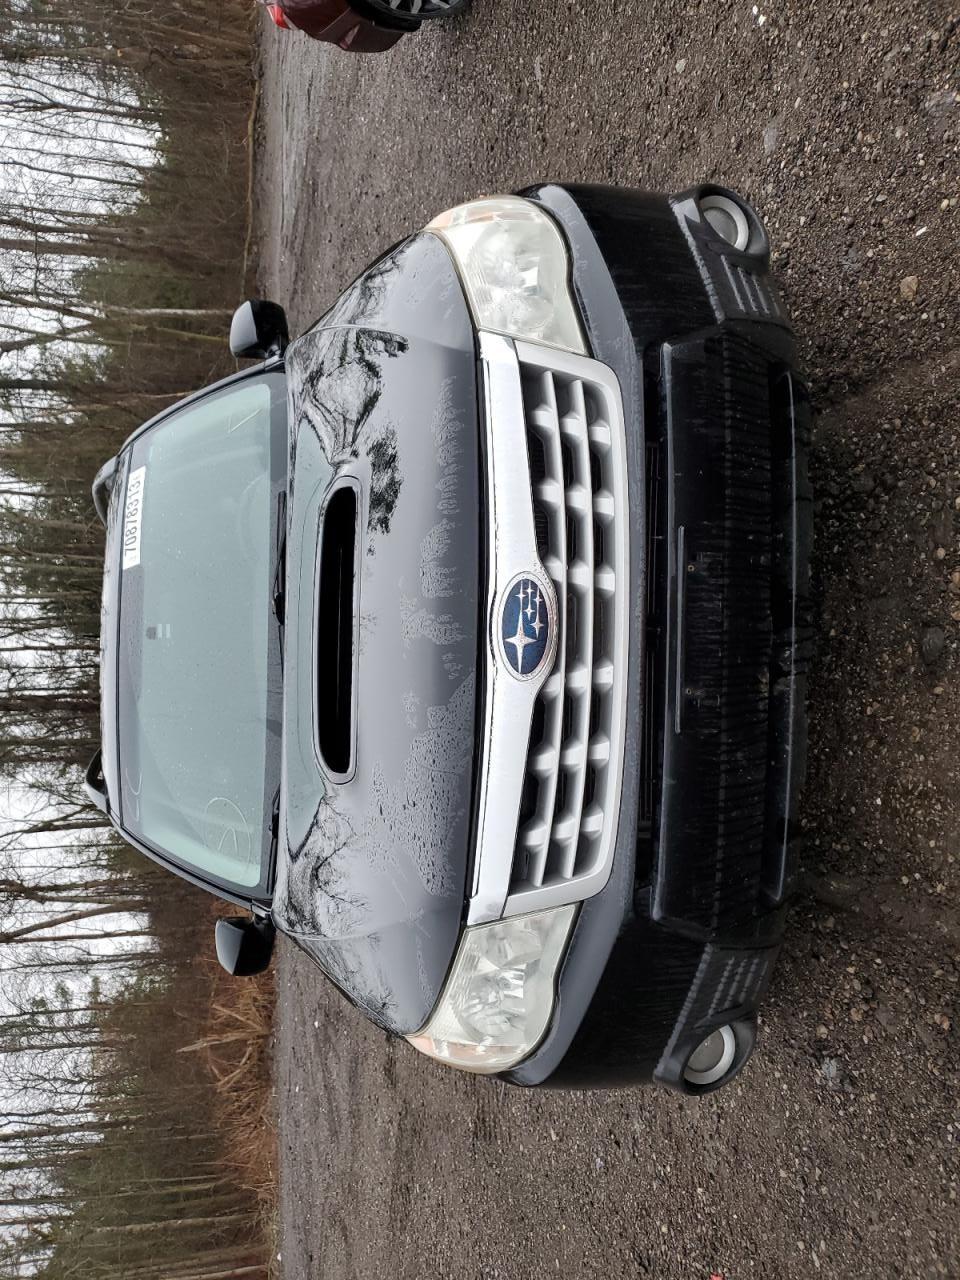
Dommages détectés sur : pare-choc avant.
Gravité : mineur